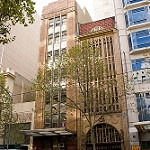
Label: buildings